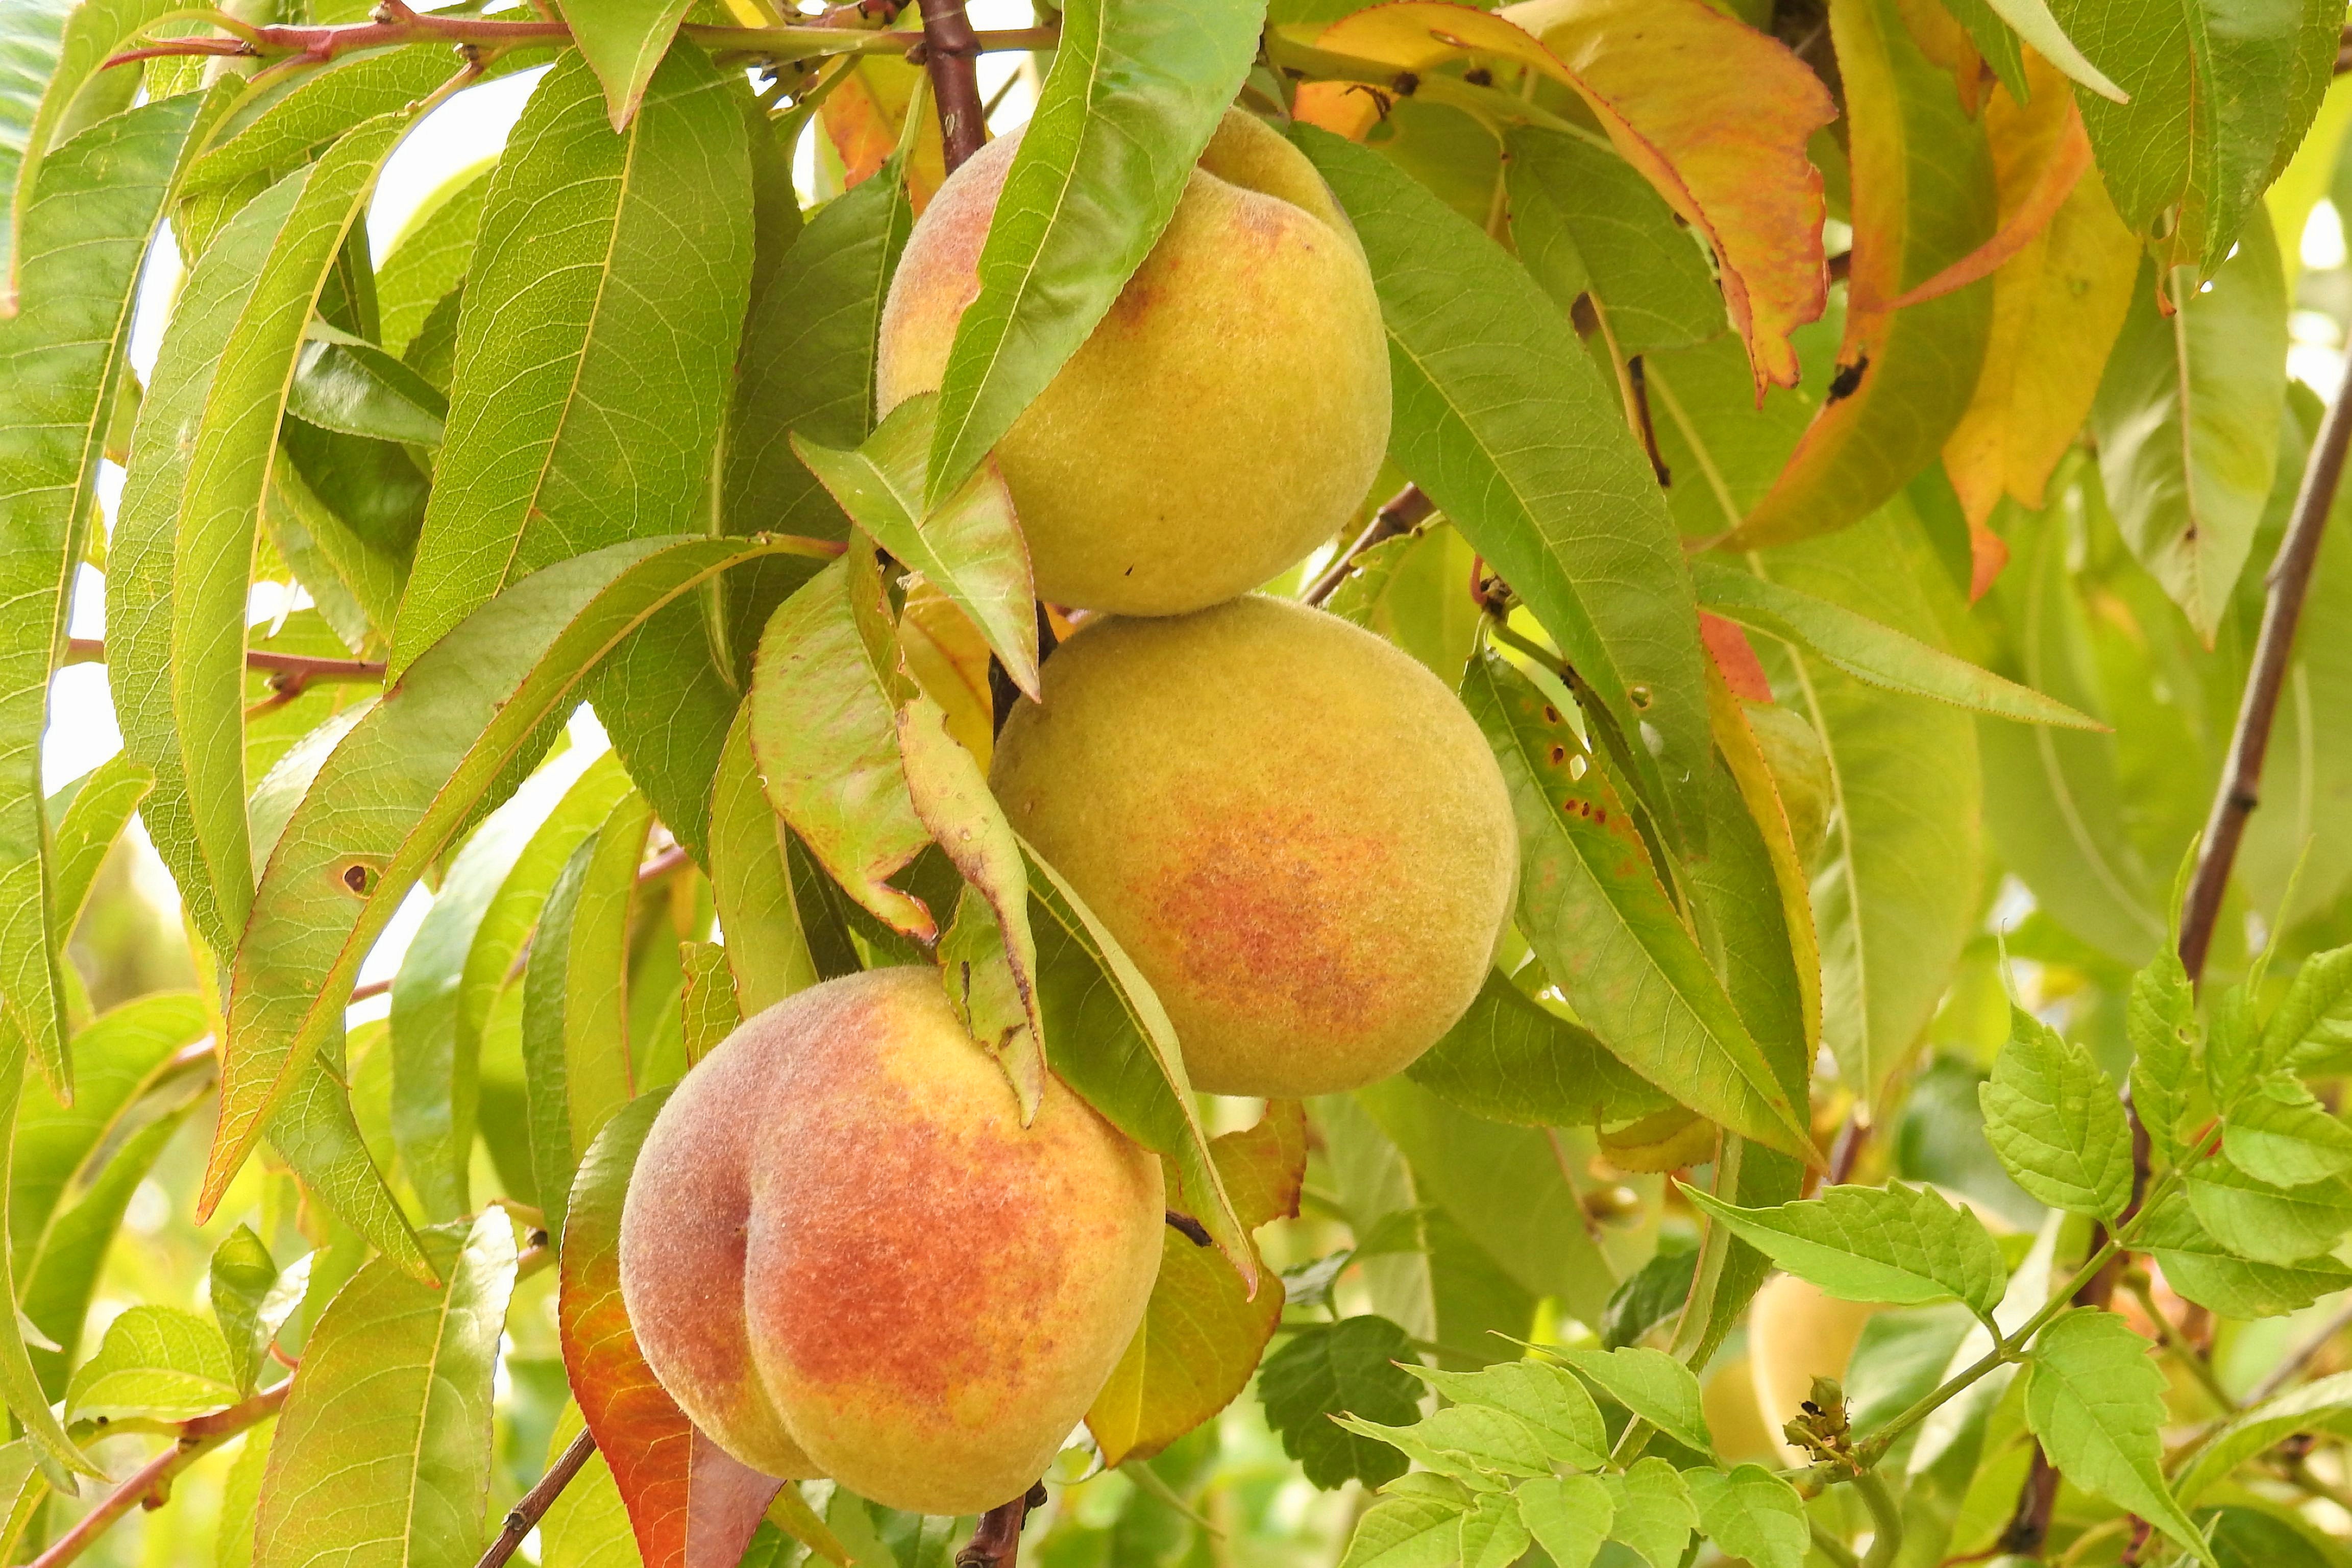
branch, plant, fruit, flower, food, produce, apricot, peach, fruits, peaches, flowering plant, rose family, peach tree, damson, land plant, rose order